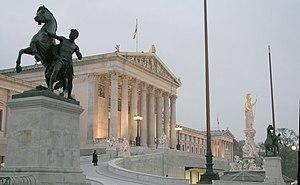
Parlement (Vienne, Autriche) Русский: Здание парламента Австрии (Вена, Австрия)